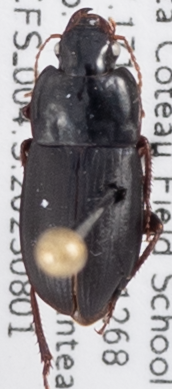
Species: Harpalus opacipennis
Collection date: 2023-08-01
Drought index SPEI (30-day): -1.058
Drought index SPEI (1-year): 0.02
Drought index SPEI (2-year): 1.28